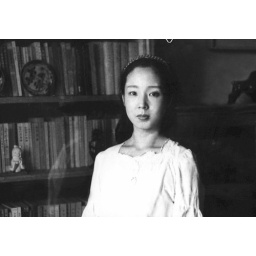
ygl, b&w, early photo, white cassock dress against glass-enclosed bookcase